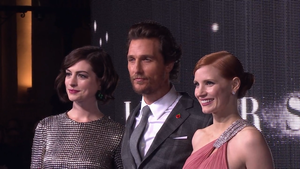
Interstellar (film) / Rolleliste
Anne Hathaway, Matthew McCounaughay og Jessica Chastain ved filmens premiere
Interstellar er en britisk-amerikansk science fiction-film fra 2014. Filmen er instrueret af Christopher Nolan, som også har skrevet manuskriptet i samarbejde med broren Jonathan Nolan. Matthew McConaughey, Anne Hathaway, Jessica Chastain, Casey Affleck, Michael Caine, Topher Grace, Wes Bentley, John Lithgow og Ellen Burstyn er blandt skuespillerne som medvirker i filmen.